International Fencing Federation

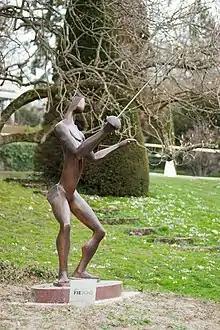
"Allegory of fencing" by Václav Česák, presented to the Olympic Museum by the International Fencing Federation in celebration of its centenary

The International Fencing Federation ("Fédération Internationale d'Escrime") is the heir of the founded in France in 1882, which took part in the global movement of structuring sport. The first international fencing congress was held in Brussels, Belgium in 1897 at the instigation of the , followed by another one in Paris in 1900. On this occasion the organised one of the first international fencing events; French, Italian, Spanish, and Belgian fencers attended the competition. Dissensions rapidly arose between épéeists and foilists, which held the majority at the . The third congress held in Brussels in 1905 voted the creation of an international fencing committee whose mission would be of fostering friendship amongst all fencers, establishing national rules, and supporting the organization of fencing competitions. The third congress also adopted the French rules as the basis for upcoming international competitions. New tensions appeared, this time between France and Italy, about the regulatory weapon grip. They led to the boycott by France of the fencing events of the 1912 Olympic Games.